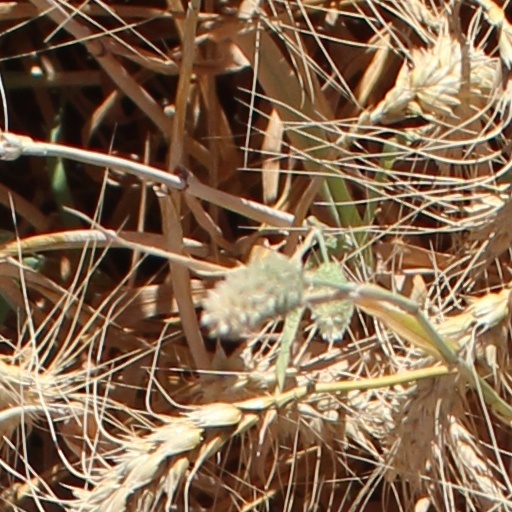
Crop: wheat